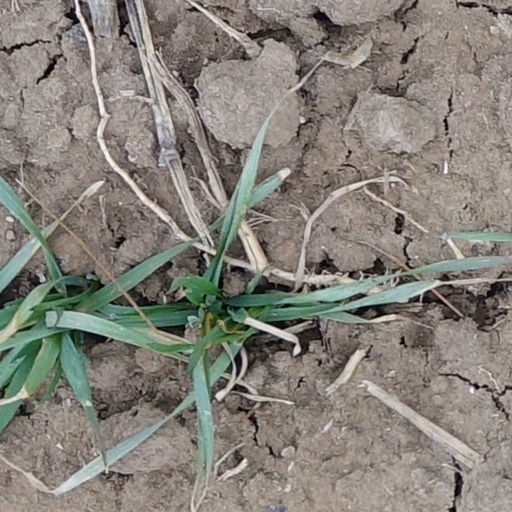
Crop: wheat